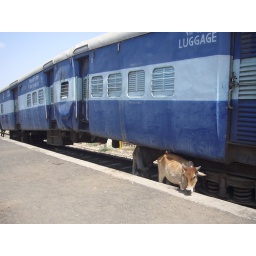
cows under a train car